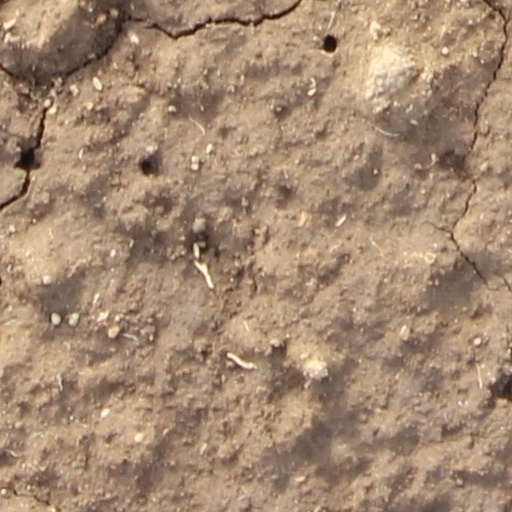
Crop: wheat